Albacete Cathedral

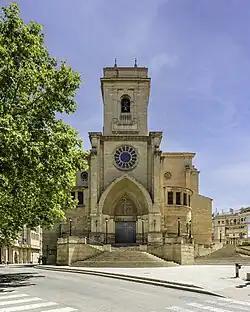
West Gothic revival façade.

The Cathedral of Saint John the Baptist is a Roman Catholic church located in Albacete, Spain. It was declared "Bien de Interés Cultural" in 1982.